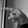
ASL letter: P